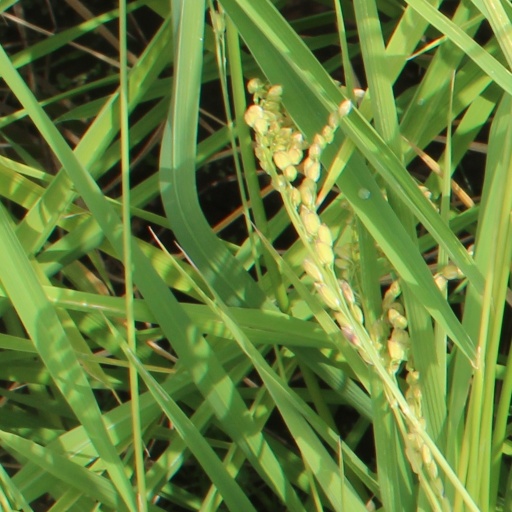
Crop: rice